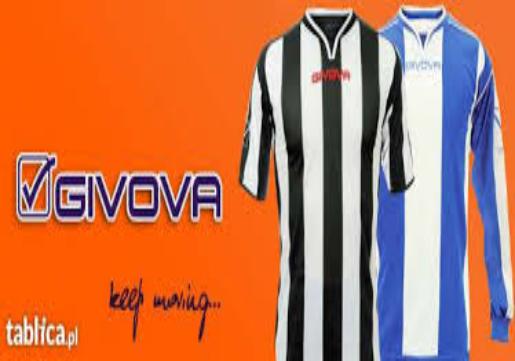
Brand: Givova
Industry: Clothes